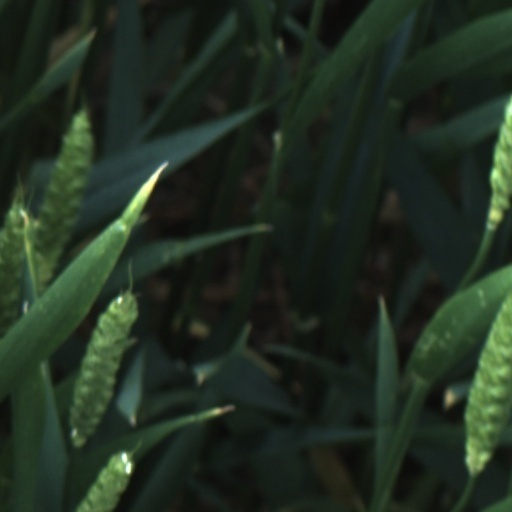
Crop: wheat